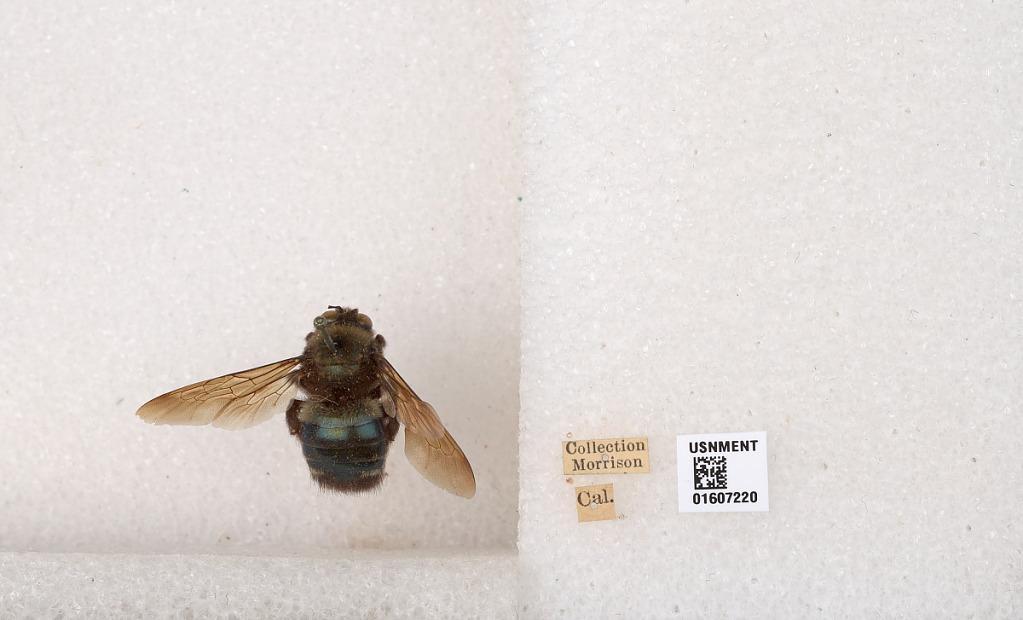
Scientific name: Xylocopa (Xylocopoides) californica californica Cresson
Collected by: Morrison
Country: United States
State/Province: California